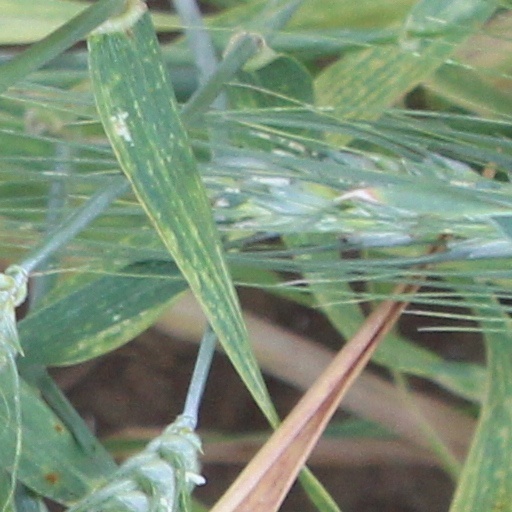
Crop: wheat